Leo Chiozza Money

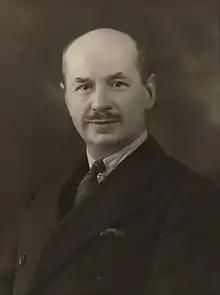
Money in 1931

Sir Leo George Chiozza Money (13 June 1870 – 25 September 1944), born Leone Giorgio Chiozza, was an Italian-born economic theorist who moved to Britain in the 1890s, where he made his name as a politician, journalist and author. In the early years of the 20th century his views attracted the interest of two future Prime Ministers, David Lloyd George and Winston Churchill. After a spell as Lloyd George's parliamentary private secretary, he was a Government minister in the latter stages of the First World War. In later life the police's handling of a case in which he and factory worker Irene Savidge were acquitted of indecent behaviour aroused much political and public interest. A few years later he was convicted of an offence involving another woman.